Krishnanagar, Nadia

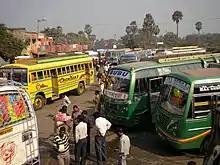
Bus Stand

NH 12 passes through Krishnanagar. As Krishnanagar is the administrative headquarters of the Nadia district, it acts as the link between North Bengal and South Bengal. There are bus services on a regular basis from South Bengal to North Bengal and vice versa. All buses that start from Kolkata to North Bengal halt at Krishnanagar (Pantha Tirtha/Church Gate/Palpara). Krishnanagar has a main bus stand at the centre of the city, which is a destination of various long, mid-and short-distance places. It is connected directly to Kolkata, Siliguri Bardhaman, Durgapur, Tarakeswar, Siuri, and Asansol by road. Locally, it is connected to Ranaghat, Kolkata, Santipur, Mayapur, and Nabadwip. Krishnanagar is connected with Shikarpur (Route no 1), Patrikabari Ghat (Route no 2A) (via state highway 11), Hridaypur (Route no 4), Ranabandh Ghat (Route no 5), Nabadwip (Route no 8), Ranaghat (Route no 9, 17, 17B), Kalna Ghat (Route no 18), Patuli Ghat (Route no 25), Matiari (Route no 29), Bablari (Route no 30A), Tehatta Ghat (Route no 37), Palashi Monument (Route no 39) and Nonaganj (Route no 41). Krishnanagar is also connected with other places such as Karimpur, Khalboalia, Majdia, Birpur Ghat, Hular Ghat, Katwa Ghat, Hatisala Ghat, Ichapur Ghat, Sibpur Ghat, and Shimulia.